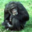
Label: chimpanzee